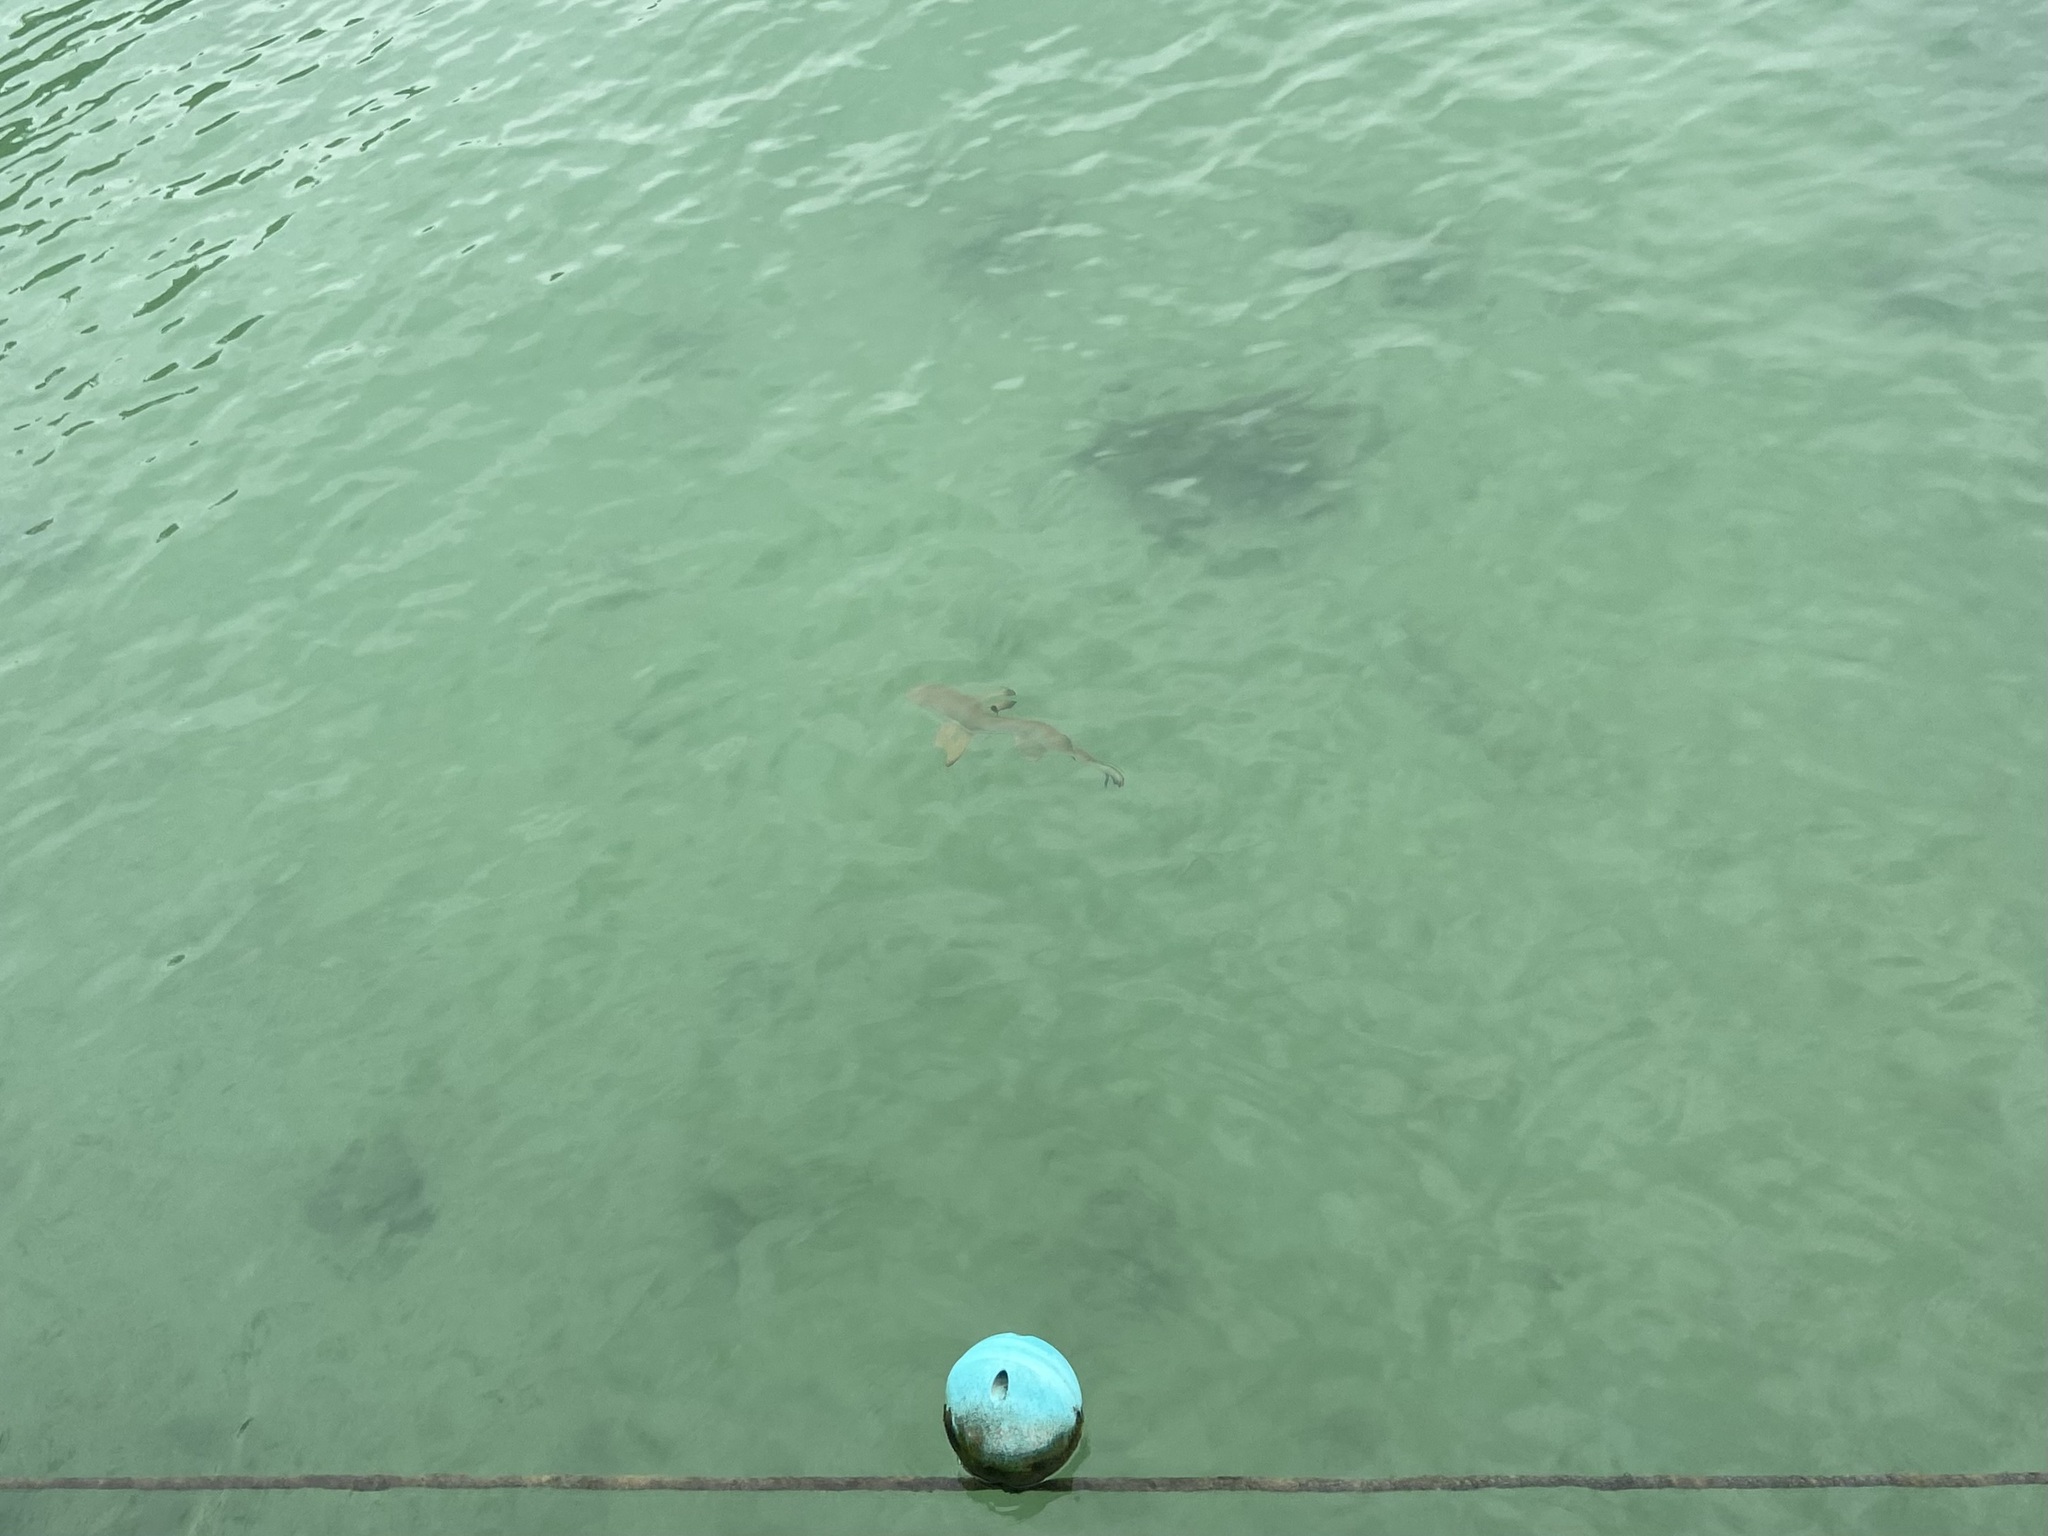
Carcharhinus melanopterus (Blacktip Reef Shark)